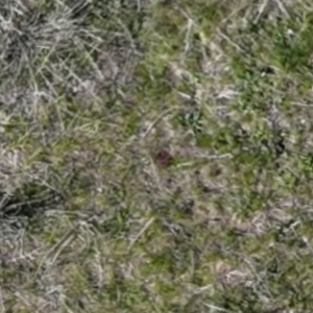
Month: may
Dye color: red
Dye concentration: high